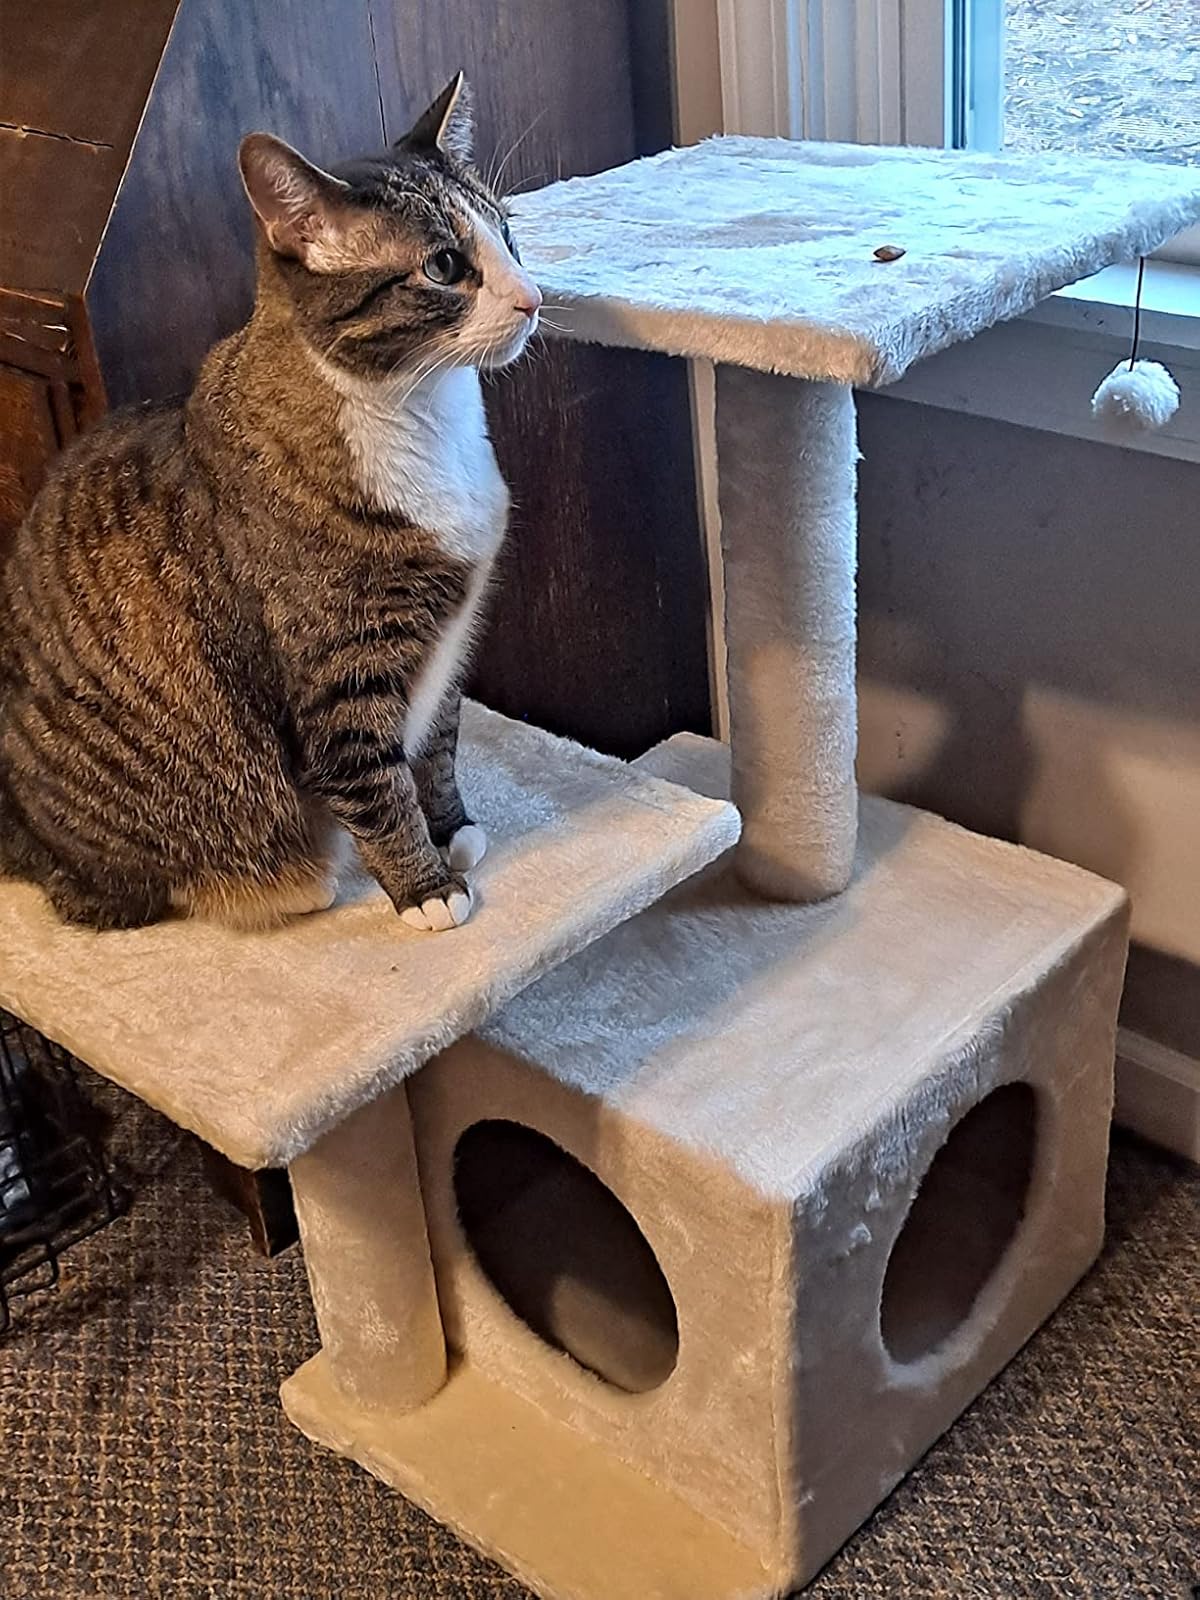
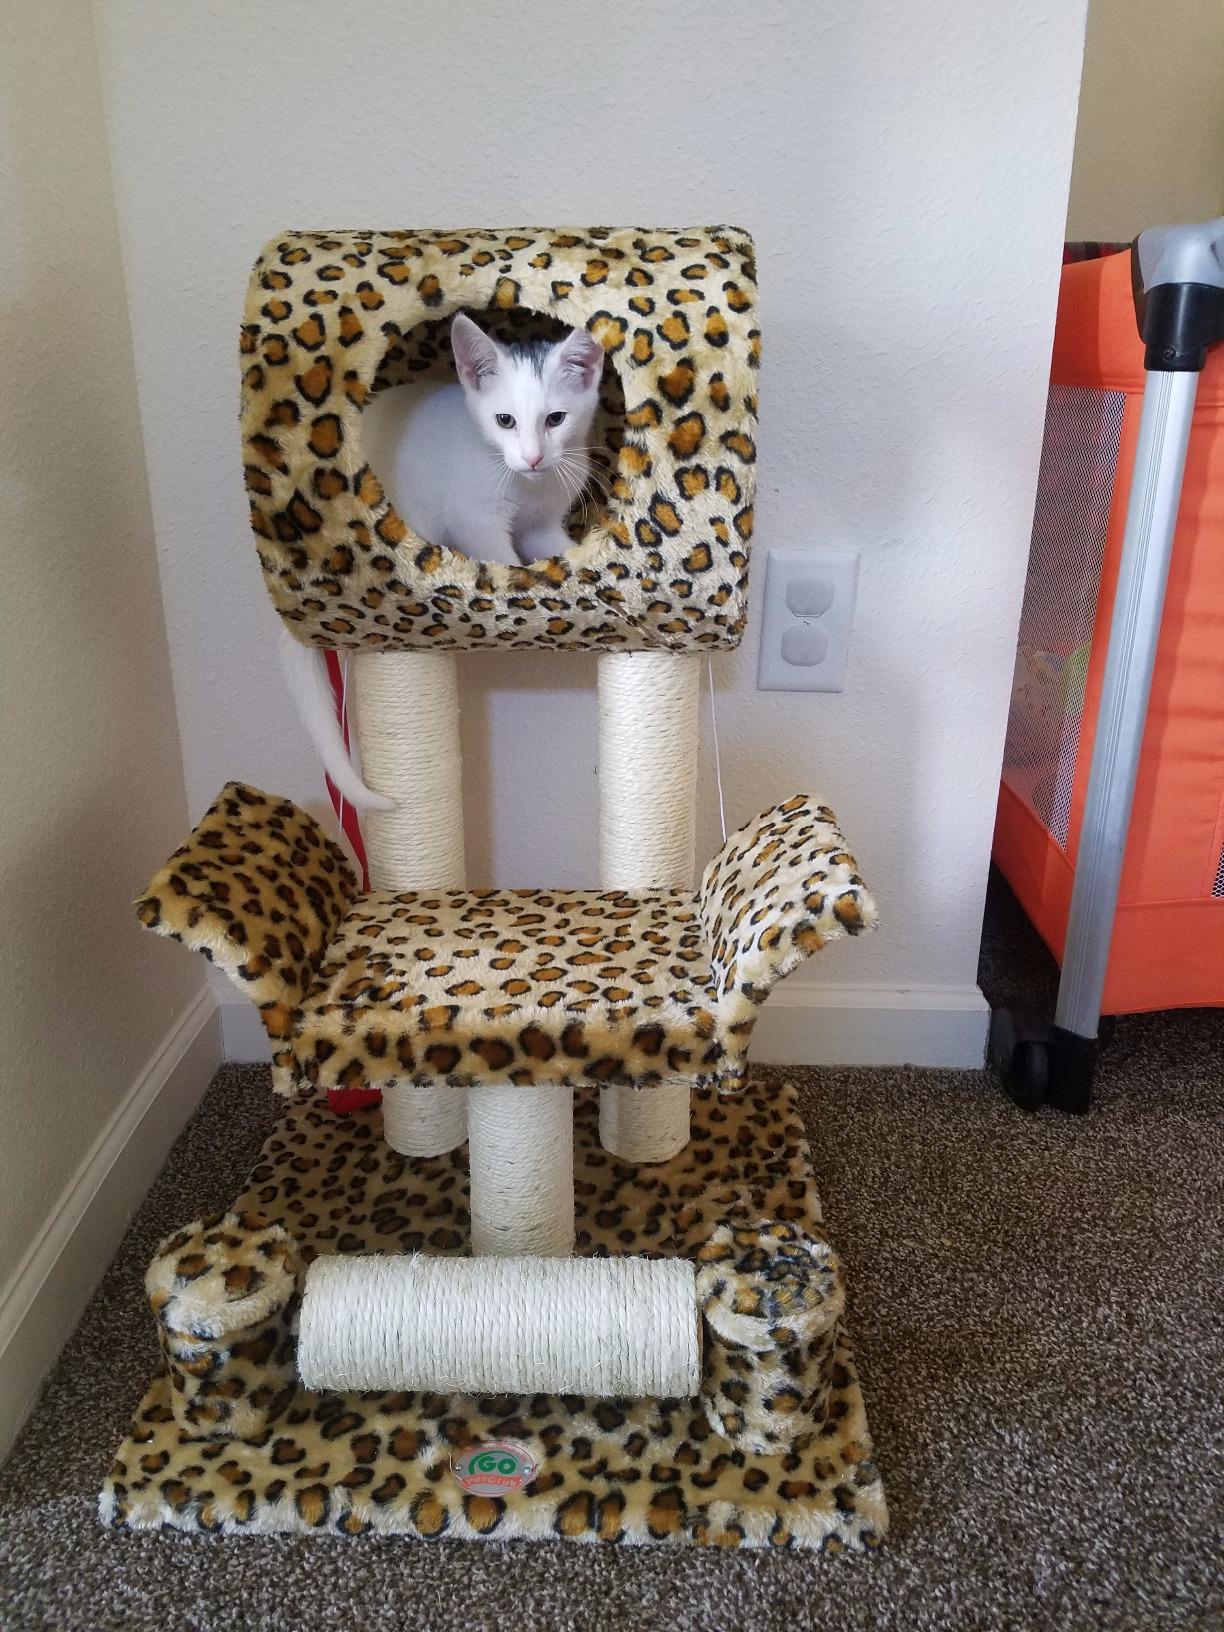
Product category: items_cat tree
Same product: no